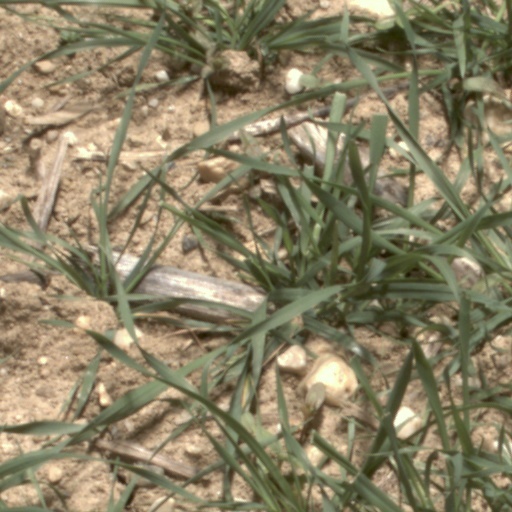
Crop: wheat